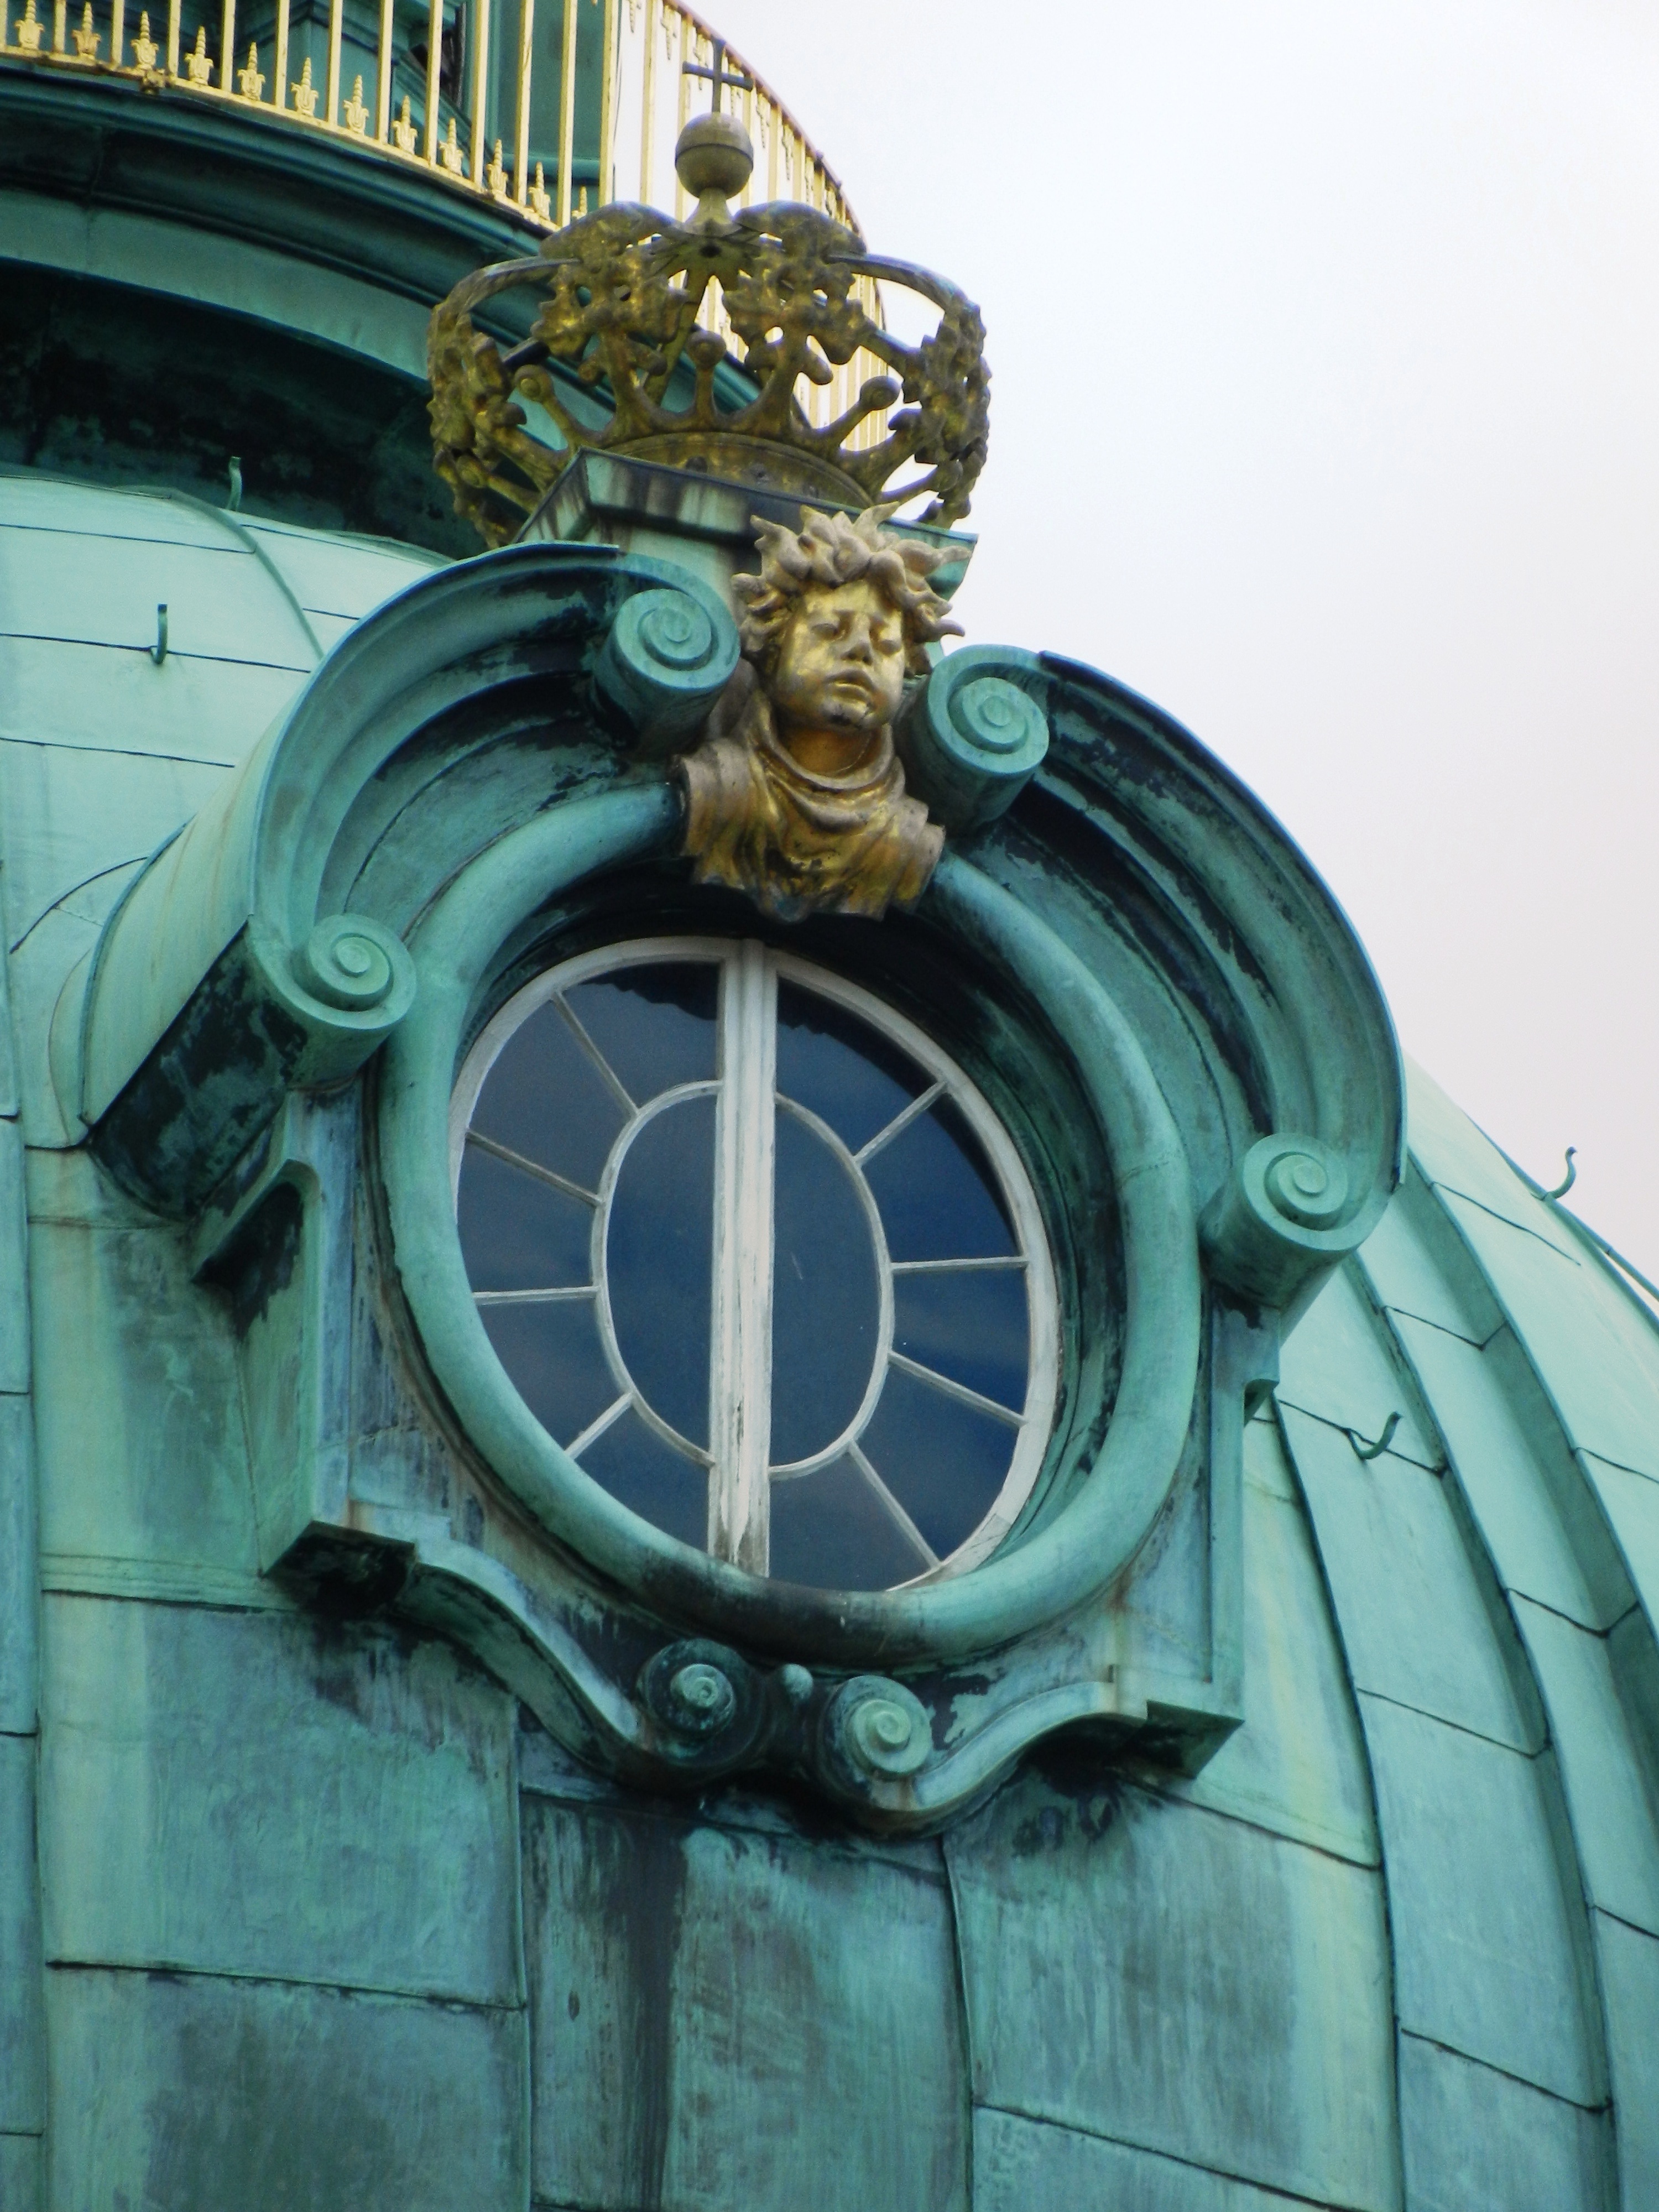
architecture, window, monument, tower, castle, blue, tourism, gothic, ornament, sculpture, history, monuments, facades